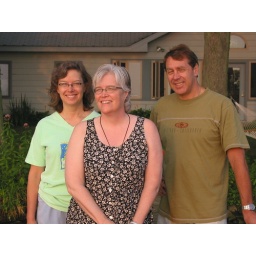
Bev, Steph and Sandy at Sandy's lake home in Michigan